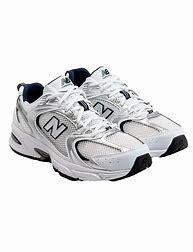
Brand: New
Model: Balance 530